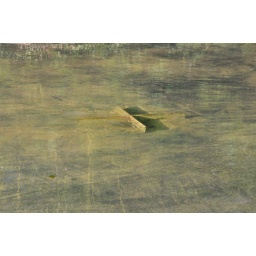
random cross in the middle of the lake